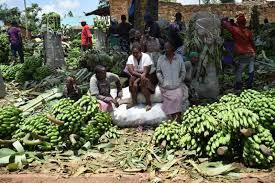
Pale soko ni ya Karatina. Utapata kwamba kina mama wengi huuza migomba ya ndizi yao. Hii, wao mara mingi hutao katika [cs] County [cs] ya Kirinyaga ili wauze na wapate pesa mingi ambayo itawasaidia kugharimu mahitaji yao mengine.